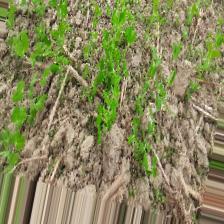
Label: Normal